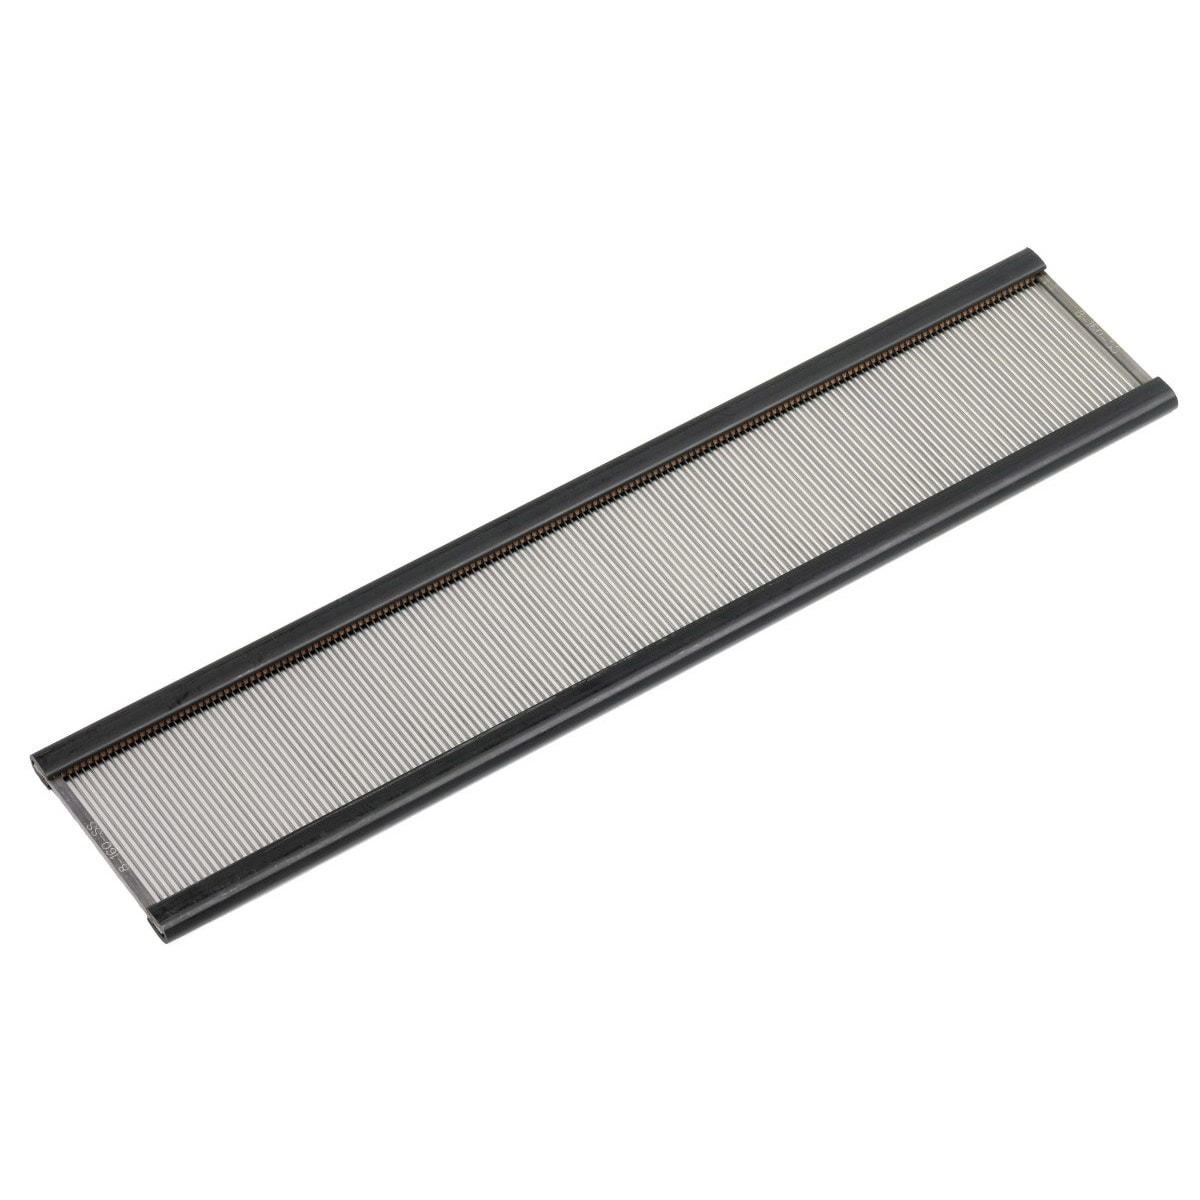
Stainless Steel Weaving Reed - Wolf Pup (18")
Unlock the full potential of your Schacht Wolf Pup loom with our versatile 18" Stainless Steel Weaving Reed. Available in multiple dent options, it's crafted to refine your weaving creations effortlessly.
Brand: Schacht
Category: Arts & Entertainment > Hobbies & Creative Arts > Arts & Crafts > Art & Crafting Tools > Textile Craft Machines > Hand Looms > Rigid Heddle Hand Looms